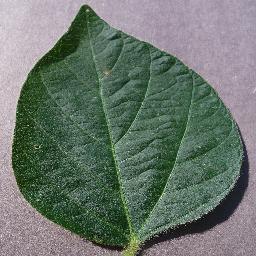
Label: Soybean___healthy